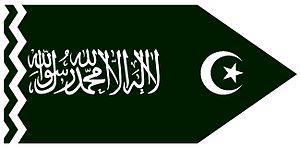
Drapeau du sultanat de touggourt de la dynastie Arabe Algérienne des Béni-Djellab en Algérie
La conquête de l'Algérie par la France se réalise en plusieurs étapes distinctes. Elle débute par le débarquement de l'armée d'Afrique à Sidi-Ferruch le 14 juin 1830, commandée par le général de Bourmont, et s'achève pour l'essentiel lors de la reddition formelle de l'émir Abdelkader au duc d'Aumale, le 23 décembre 1847. Cette phase principale de la conquête se termine par l'annexion de l'Algérie à la République française, via la création des départements français d'Algérie en décembre 1848. Des campagnes de pacification du territoire continuent cependant de se dérouler durant les décennies qui suivent, et la conquête du Sahara n'est achevée qu'en 1902.